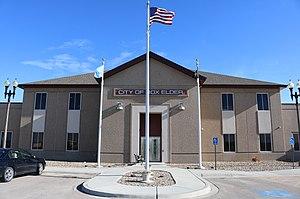
Box Elder est une ville américaine située sur les comtés de Meade et de Pennington, dans l'État du Dakota du Sud. Elle fait partie de l'aire métropolitaine de Rapid City.